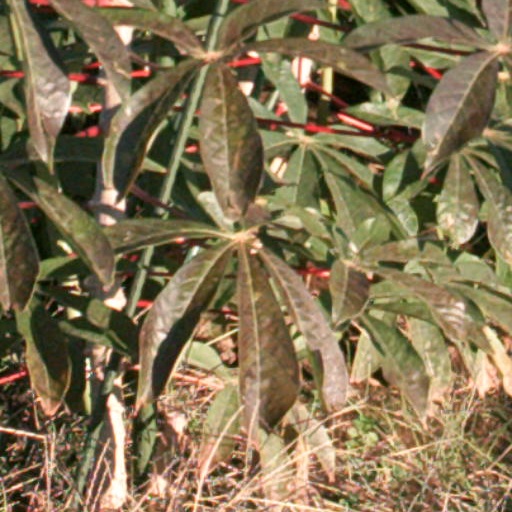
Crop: cassava